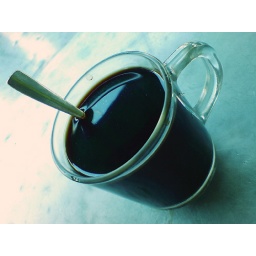
Having a cup of black coffee at the coffee shop near my apartment.Took this with the k800i cybershot phonecam. Digital cross-processed.